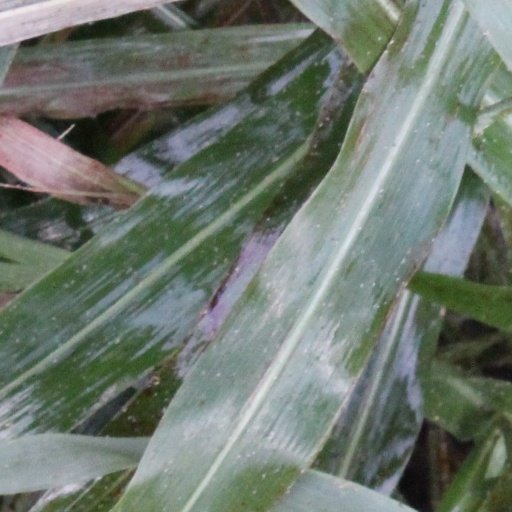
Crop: sorghum